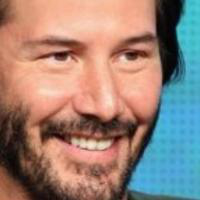
Age group: age 41-55